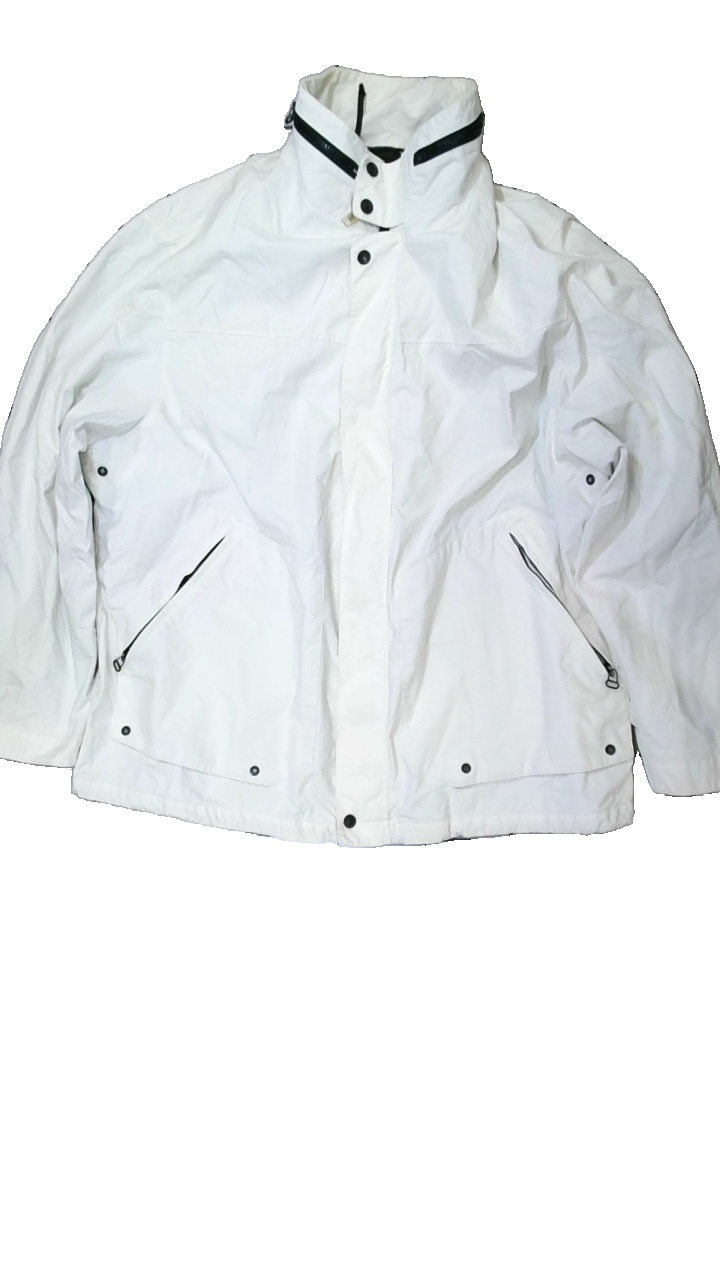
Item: Jacket (Men)
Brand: Missing
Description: vit jacka, missfärgad
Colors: White
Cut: Regular
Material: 100% nylone
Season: Autumn
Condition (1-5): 2
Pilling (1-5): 5
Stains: Major
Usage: Export
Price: <50